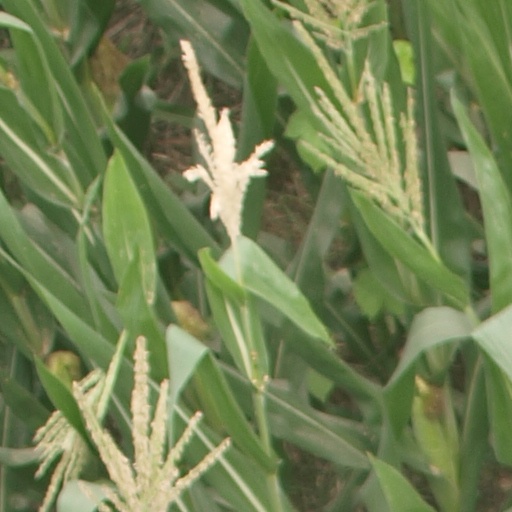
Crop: maize; corn